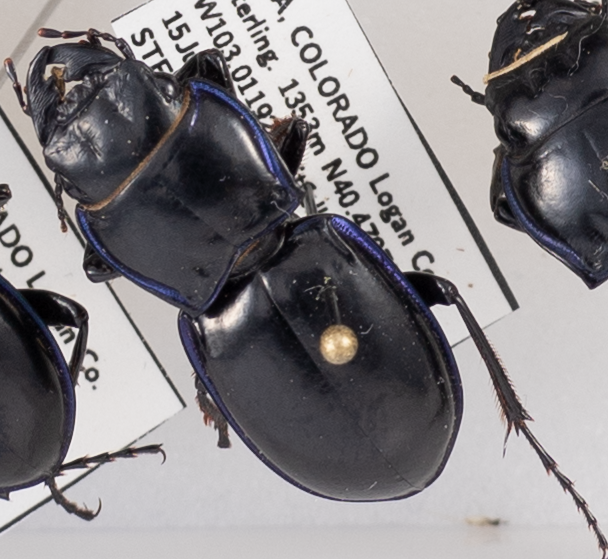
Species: Pasimachus elongatus
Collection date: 2022-06-15
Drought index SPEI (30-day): -0.528
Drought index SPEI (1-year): -2.09
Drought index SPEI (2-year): -2.09